Bohadschia argus

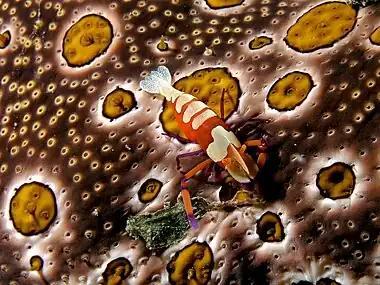
Emperor shrimp ("Zenopontonia rex") on "Bohadschia argus"

"Bohadschia argus" is an detritivore. As it moves across the seabed, it sweeps sand grains and detritus into its mouth using its sticky tentacles. It obtains some nourishment from the biofilm that coats the grains.